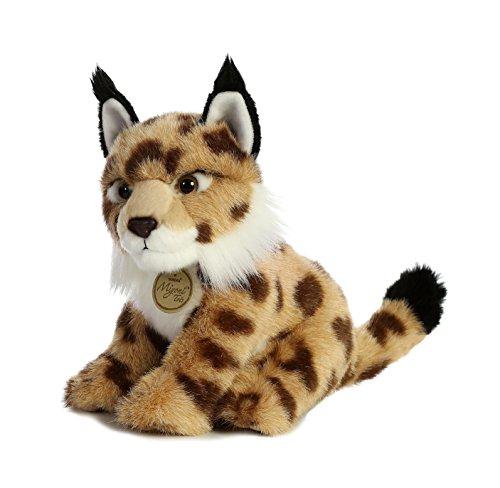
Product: Aurora World Inc., Lynx
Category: Toys & Games | Stuffed Animals & Plush Toys | Stuffed Animals & Teddy Bears
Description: Part of the premium Miyoni collection of animals.
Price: $12.35
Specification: ProductDimensions:6x8x9inches|ItemWeight:4.8ounces|ShippingWeight:4.8ounces(Viewshippingratesandpolicies)|DomesticShipping:ItemcanbeshippedwithinU.S.|InternationalShipping:ThisitemcanbeshippedtoselectcountriesoutsideoftheU.S.LearnMore|ASIN:B01MYE1J04|Itemmodelnumber:26291|Manufacturerrecommendedage:3yearsandup